Sudanese pound

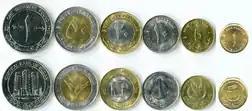
Sudanese coins (2011)

The first pound to circulate in Sudan was the Egyptian pound. The late 19th-century rulers Muhammad ibn Abdalla (the Mahdi) and Abdallahi ibn Muhammad (the Khalifa) both issued coins which circulated alongside the Egyptian currency. When Anglo-Egyptian rule in Sudan ceased on January 1, 1956, and Sudan became an independent country, a distinct Sudanese currency (the Sudanese pound) was created, replacing the Egyptian pound at par.